Reinforcement

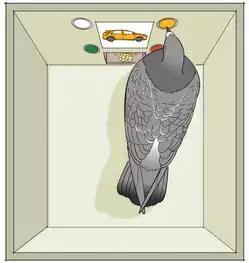
Administrating two reinforcement schedules at the same time

"Concurrent schedules" – A complex reinforcement procedure in which the participant can choose any one of two or more simple reinforcement schedules that are available simultaneously. Organisms are free to change back and forth between the response alternatives at any time.